Jon Niese

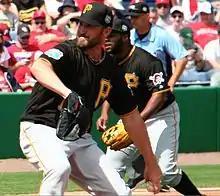
Niese with the Pirates in 2016

Niese ended his second major league season at 11–11, with a 4.40 ERA in 157.1 innings pitched. His season was cut short after injuring his rib cage on August 23. Before his injury, Terry Collins was going to limit him to 180 innings pitched. To begin the season, Niese struggled posting a 1–4 record through April. Yet, Niese improved to 10–8 through July before faltering in August to end at 11–11.